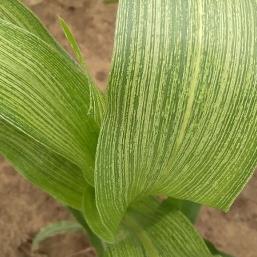
Crop: Maize
Condition: stripe-d